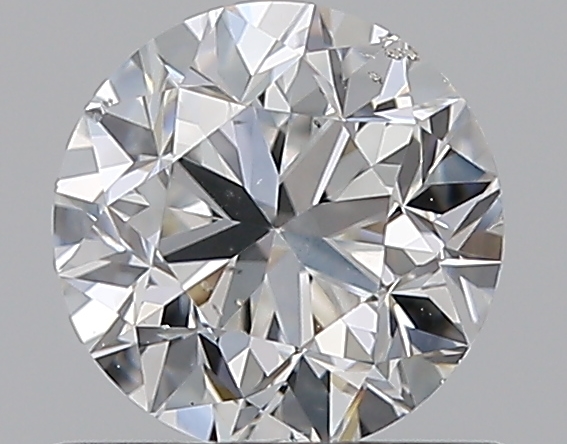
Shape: round
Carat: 0.59
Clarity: SI1
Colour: D
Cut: EX
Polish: EX
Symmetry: EX
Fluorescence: F
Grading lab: GIA
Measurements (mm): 5.34 x 5.37 x 3.35